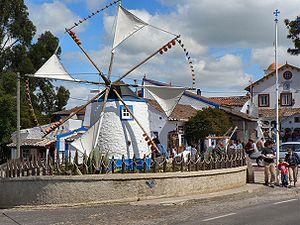
Les moulins à vent sont propulsés par leurs ailes. Les ailes sont de différents modèles, des ailes primitives aux ailes brevetées.